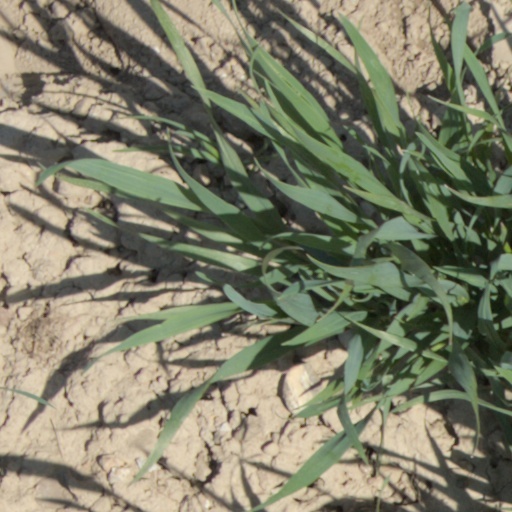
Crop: wheat